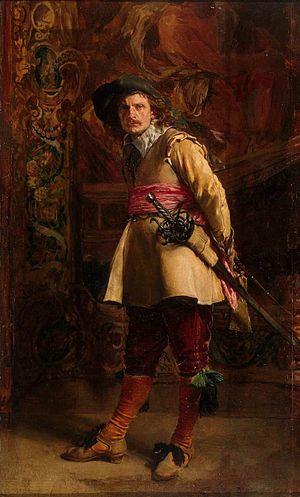
François L'Hermite du Solier, dit Tristan L'Hermite ou Tristan, né en 1601 au château du Solier près de Janaillat dans la Marche, mort à Paris le 7 septembre 1655, est un gentilhomme et écrivain français. D'abord page dans l'entourage de Henri de Bourbon-Verneuil, fils naturel du roi Henri IV, puis homme d'épée au service de Louis XIII et de son frère Gaston, duc d'Orléans, il est passé à la postérité comme auteur polygraphe — s'étant illustré comme poète, dramaturge et romancier.